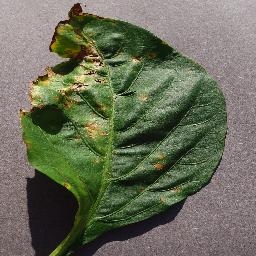
Label: Pepper,_bell___Bacterial_spot